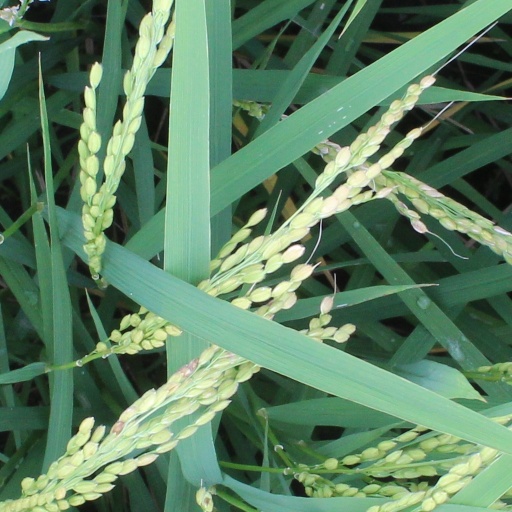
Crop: rice